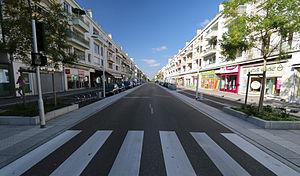
Avenue de la République, Saint-Nazaire
Hélyce, officiellement graphié hélYce, est une ligne de bus à haut niveau de service exploitée par la Société des transports de l'agglomération nazairienne. Cette ligne de bus mise en service le 3 septembre 2012, en partie en site propre, est destinée à faciliter les déplacements à Saint-Nazaire, en Loire-Atlantique.
Saint-Nazaire est une commune de l'Ouest de la France, chef-lieu d'arrondissement du département de la Loire-Atlantique dans la région Pays de la Loire.
L'avenue de la République est la plus importante artère commerçante de Saint-Nazaire.